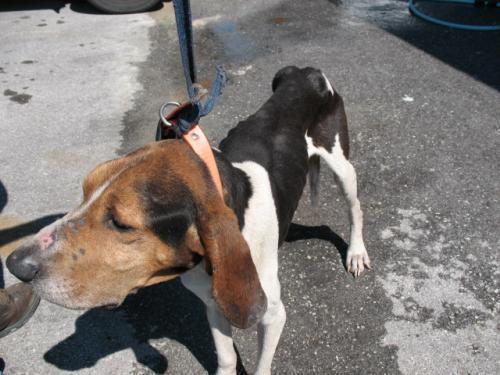
Walker_hound